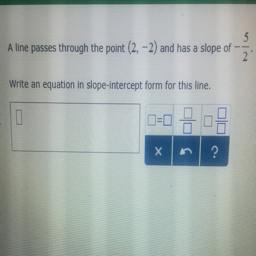
a line passes through the point and has a slope of 2 write an equation in slope - intercept form for this line .